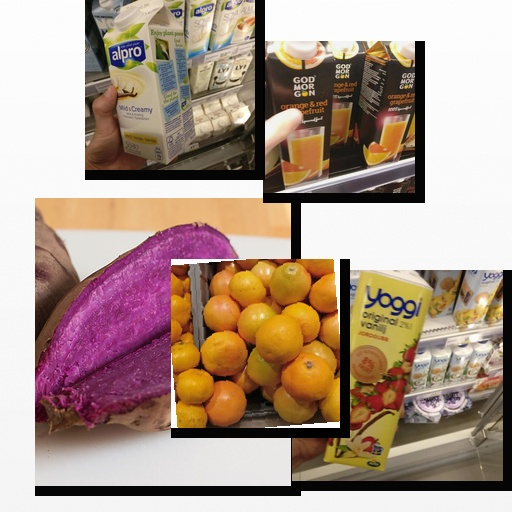
Food items: red_grapefruit, vanilla_soy_yogurt, orange_red_grapefruit_juice, sweet_potato, strawberry_yoghurt